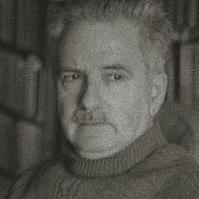
Age: 45